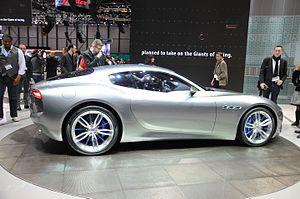
Salon international de l'automobile de Genève 2014
L'Alfieri est un concept car Grand tourisme GT 2+2 du constructeur automobile italien Maserati, présenté au salon international de l'automobile de Genève 2014. Il rend hommage aux 100 ans du constructeur, fondé par Alfieri Maserati et ses frères Maserati en 1914.